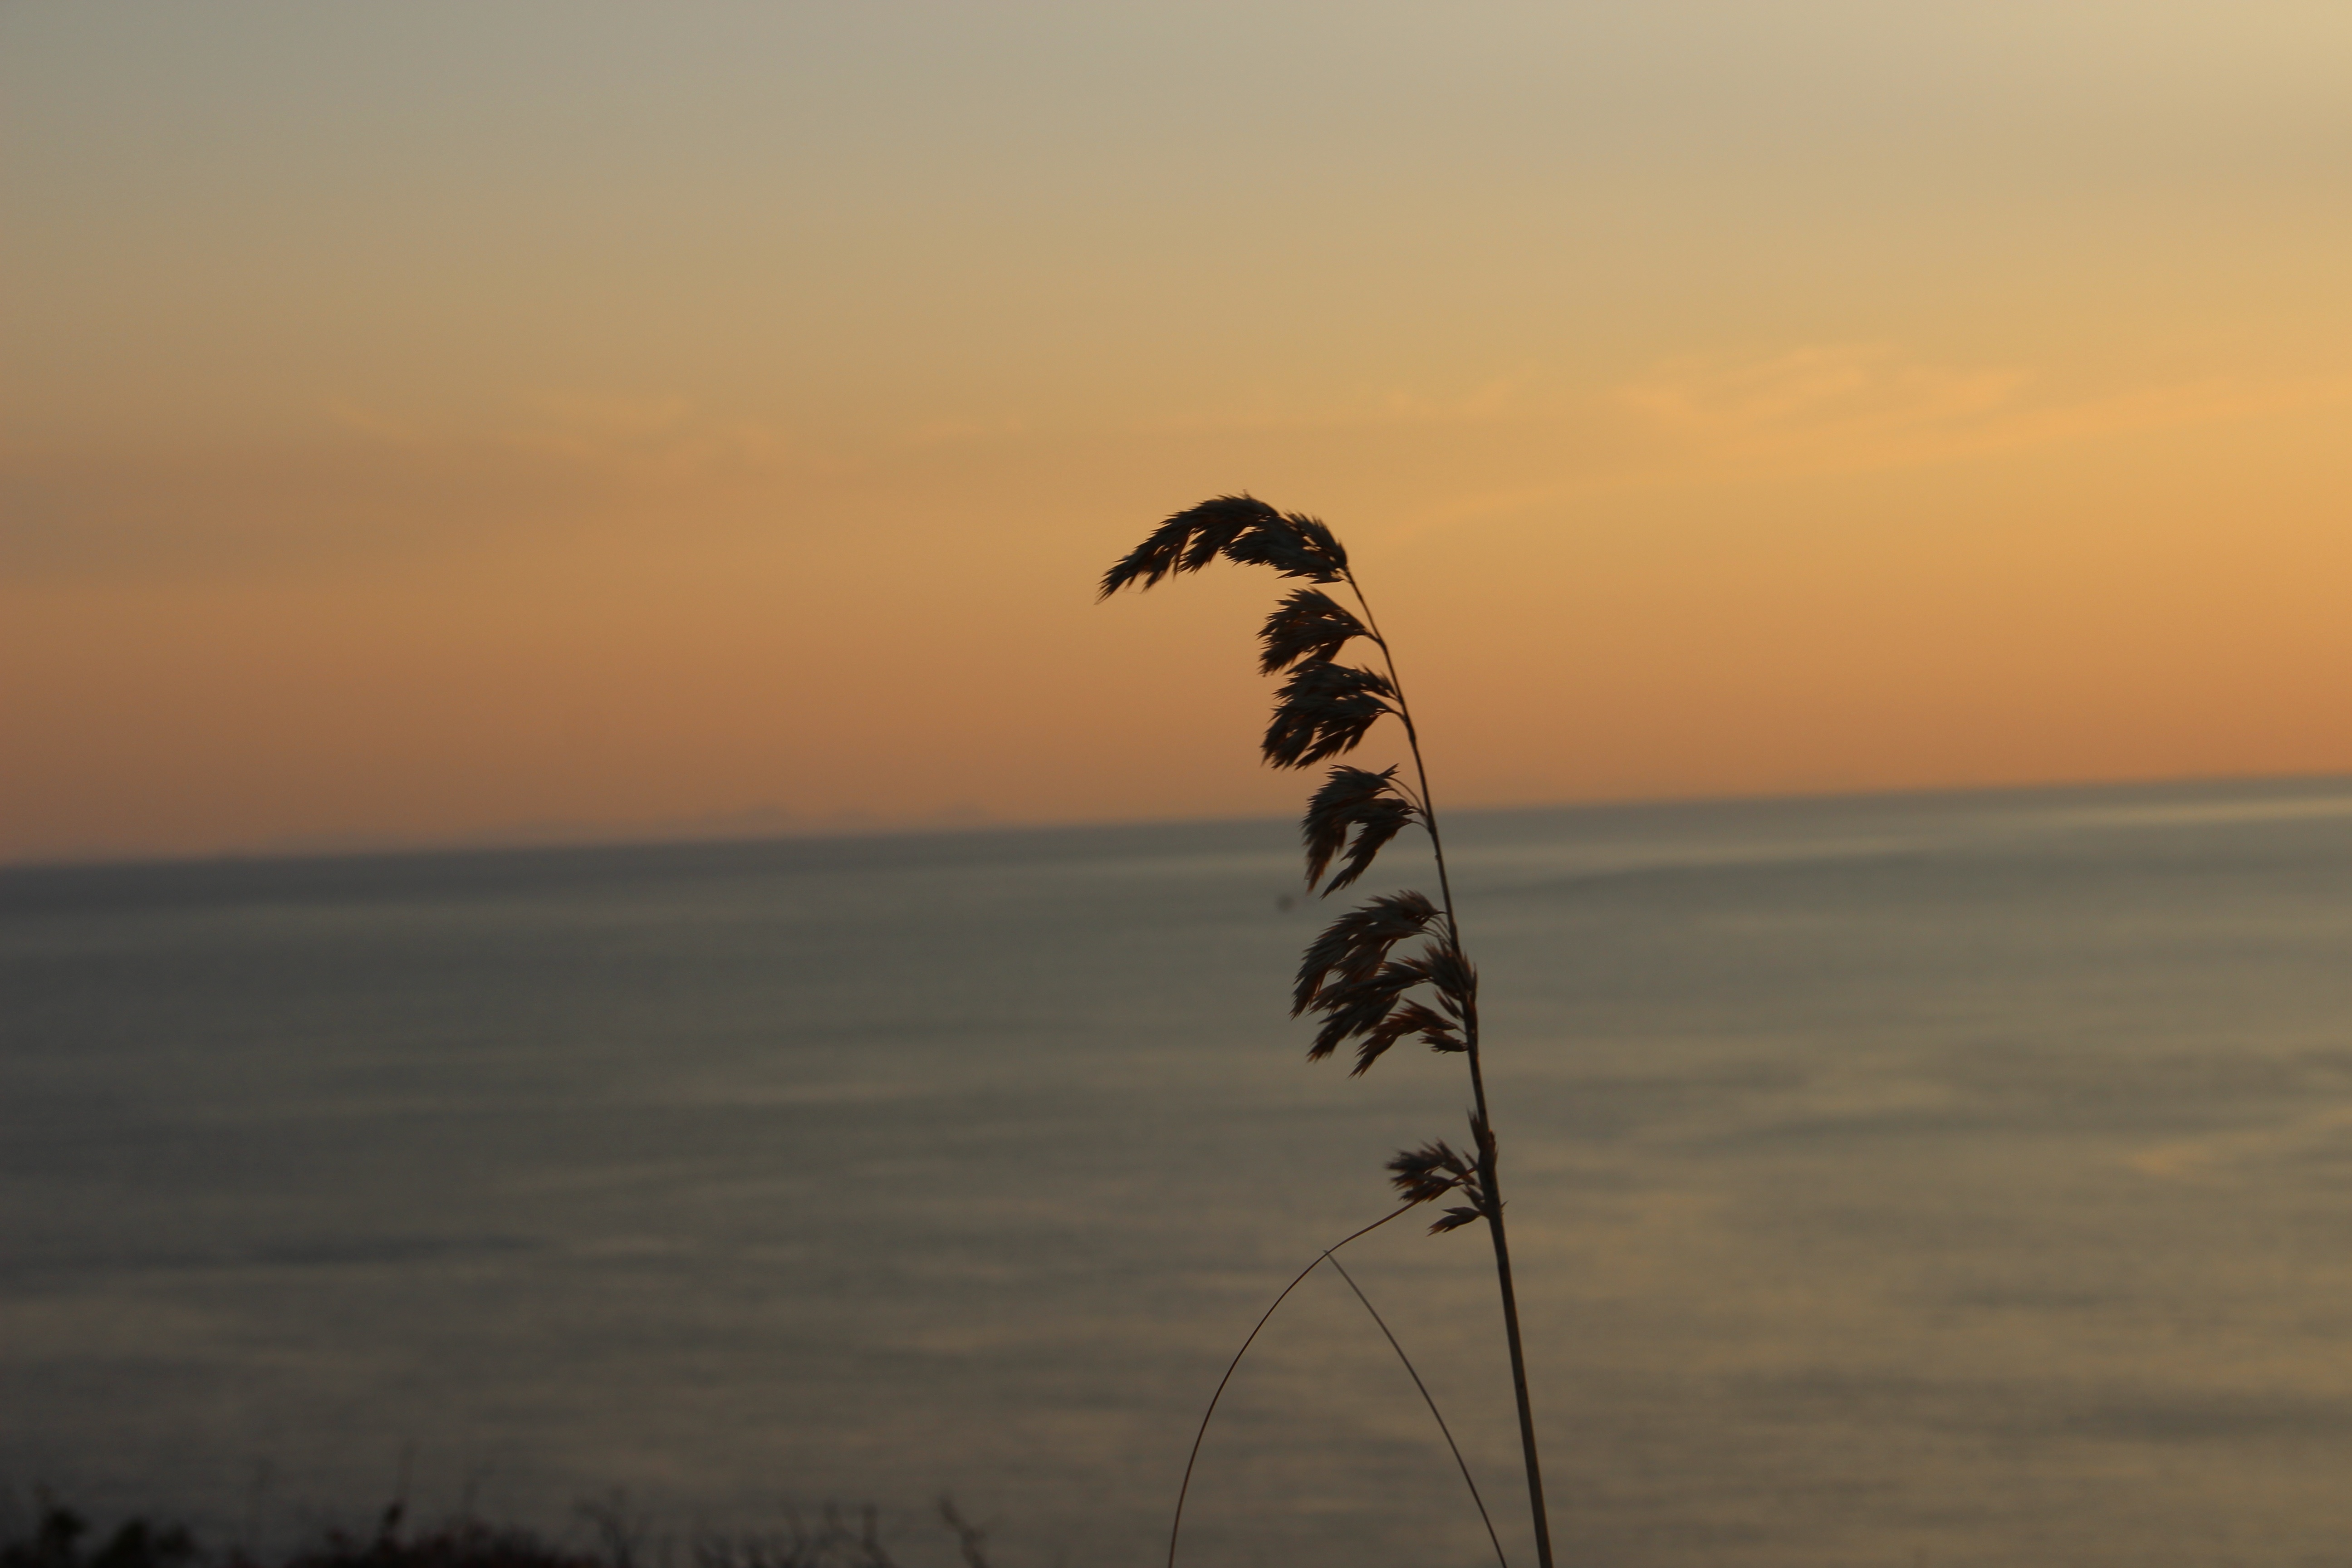
beach, sea, coast, sand, ocean, horizon, silhouette, cloud, sun, sunrise, sunset, sunlight, morning, shore, wave, wind, dawn, dusk, evening, reflection, body of water, atmospheric phenomenon